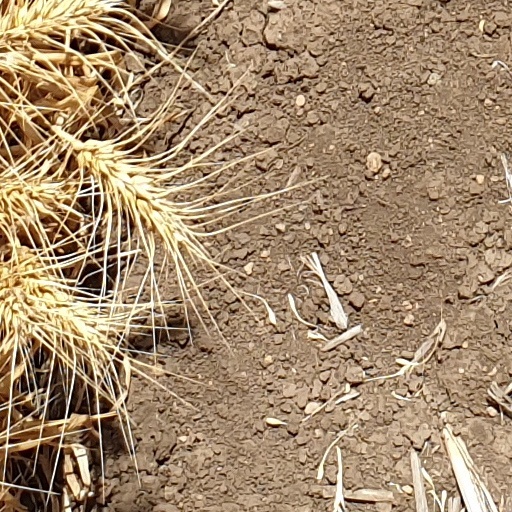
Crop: wheat